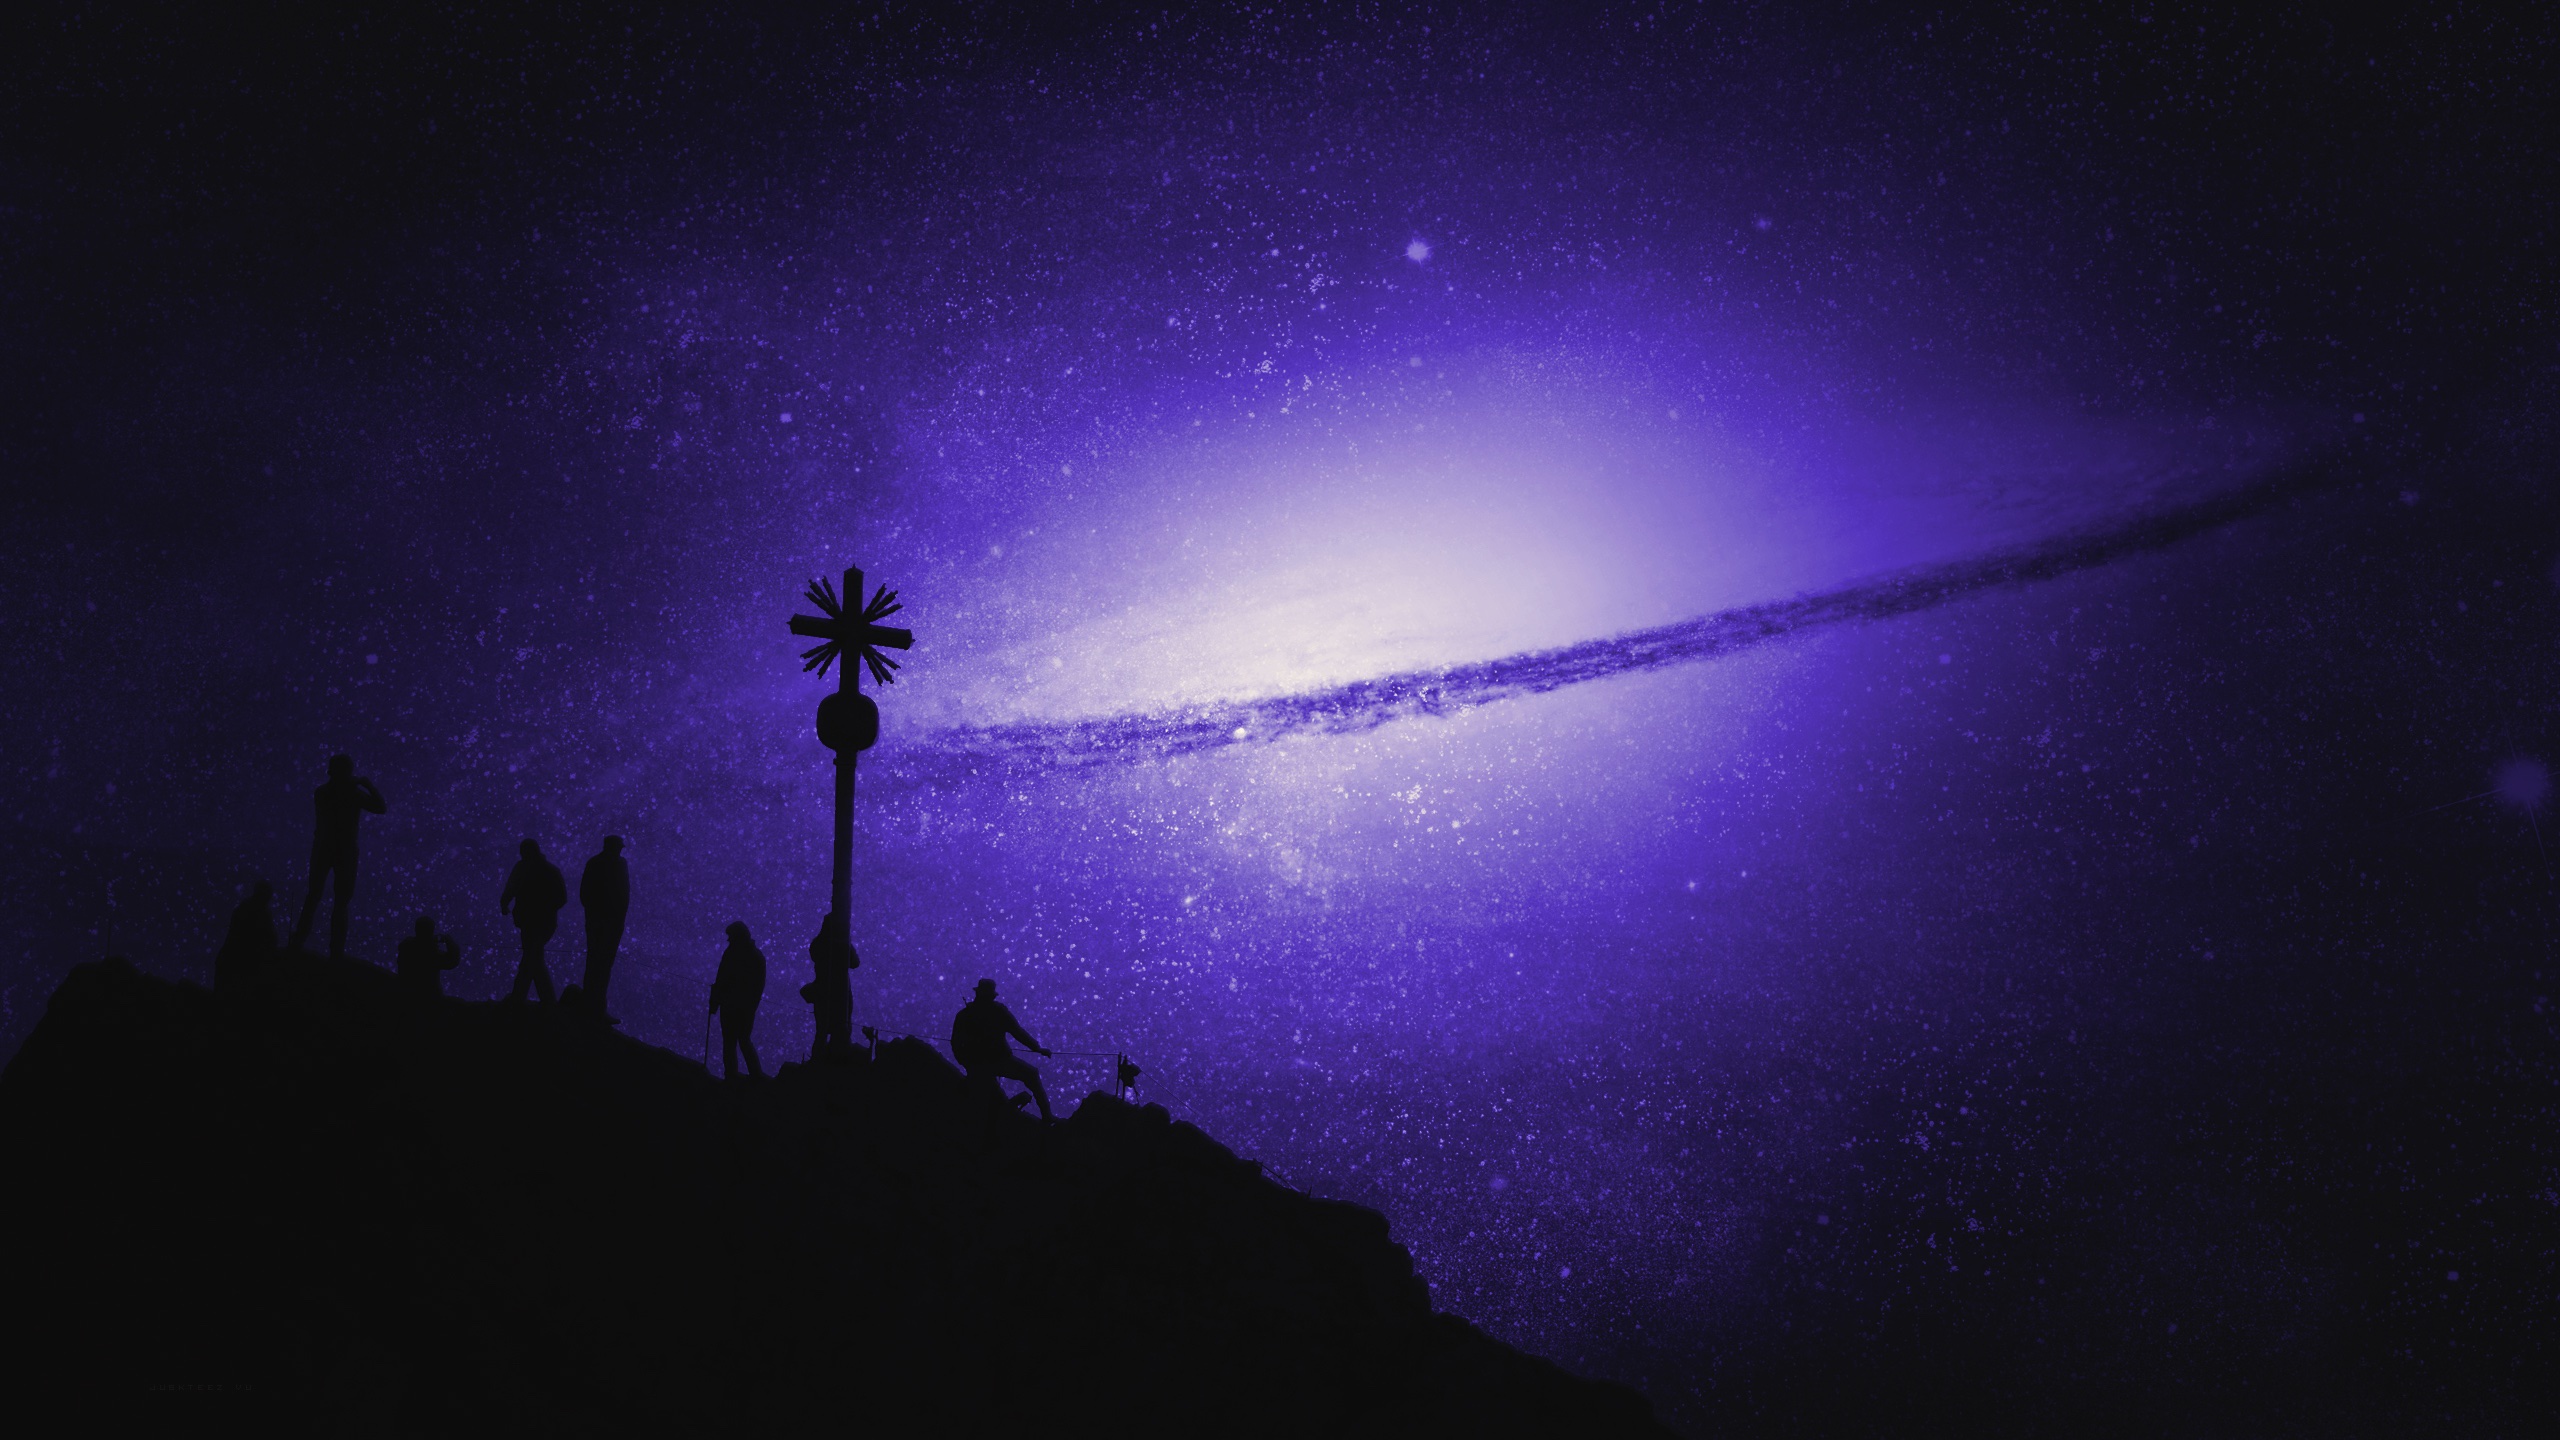
sky, violet, purple, light, night, atmospheric phenomenon, darkness, atmosphere, tree, landscape, aurora, space, midnight, plant, photography, palm tree, silhouette, world